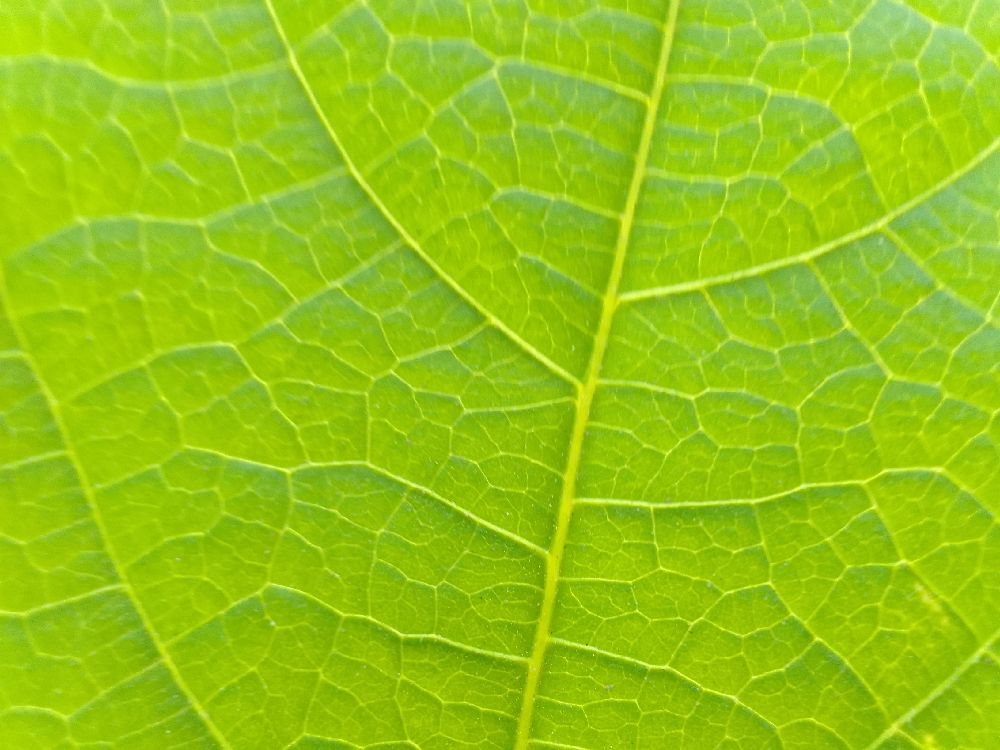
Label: healthy